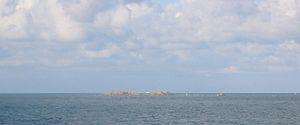
Les Minquiers sont un archipel normand situé au sud des îles Anglo-Normandes et qui fait partie du bailliage de Jersey. Administrativement, ils font partie de la paroisse de Grouville. L’archipel est constitué d’un plateau granitique constellé d’une multitude d’écueils qui découvrent uniquement à marée basse et révèlent un chaos granitique. À marée haute, il ne subsiste qu’une seule île de moins de 1 km², appelée Maîtresse-Île, sur laquelle ont été bâties quelques maisons de pêcheur, mais elles sont inhabitées et servent uniquement de refuge occasionnel.
Cet article recense les zones humides des dépendances de la Couronne concernées par la convention de Ramsar.